Pterosaur

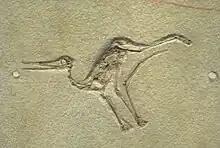
Fossil pterodactyloid juvenile from the Solnhofen Limestone

Interpretations of the habits of basal groups have changed profoundly. "Dimorphodon", envisioned as a puffin analogue in the past, is indicated by its jaw structure, gait, and poor flight capabilities, as a terrestrial/semiarboreal predator of small mammals, squamates, and large insects. Its robust dentition caused "Campylognathoides" to be seen as a generalist or a terrestrial predator of small vertebrates, but the highly robust humerus and high-aspect wing morphology, suggest it may have been capable of grabbing prey on the wing; a later study indicates it was teuthophagous based on squid findings within its gut. The small insectivorous "Carniadactylus" and the larger "Eudimorphodon" were highly aerial animals and fast, agile flyers with long robust wings. "Eudimorphodon" has been found with fish remains in its stomach, but its dentition suggests an opportunistic diet. Slender-winged "Austriadactylus" and "Caviramus" were likely terrestrial/semiarboreal generalists. "Caviramus" likely had a strong bite force, indicating an adaptation towards hard food items that might have been chewed in view of the tooth wear.